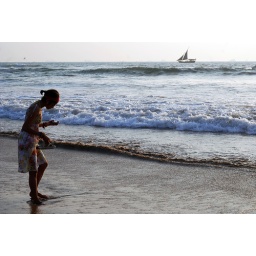
girl on mobile in surf with sailboat baga